Christophe Aribert

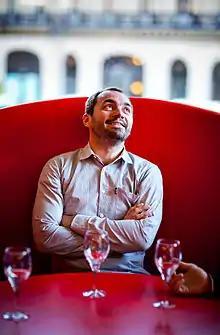
Christophe Aribert at L'Opera Restaurant

Christophe Aribert (born 25 April 1971, Grenoble, Isère) is a French chef with two Michelin stars and 4 toques Gault Millau. He runs the kitchen of the restaurant at the Grand Hotel Les Terrasses at Uriage-les-Bains.